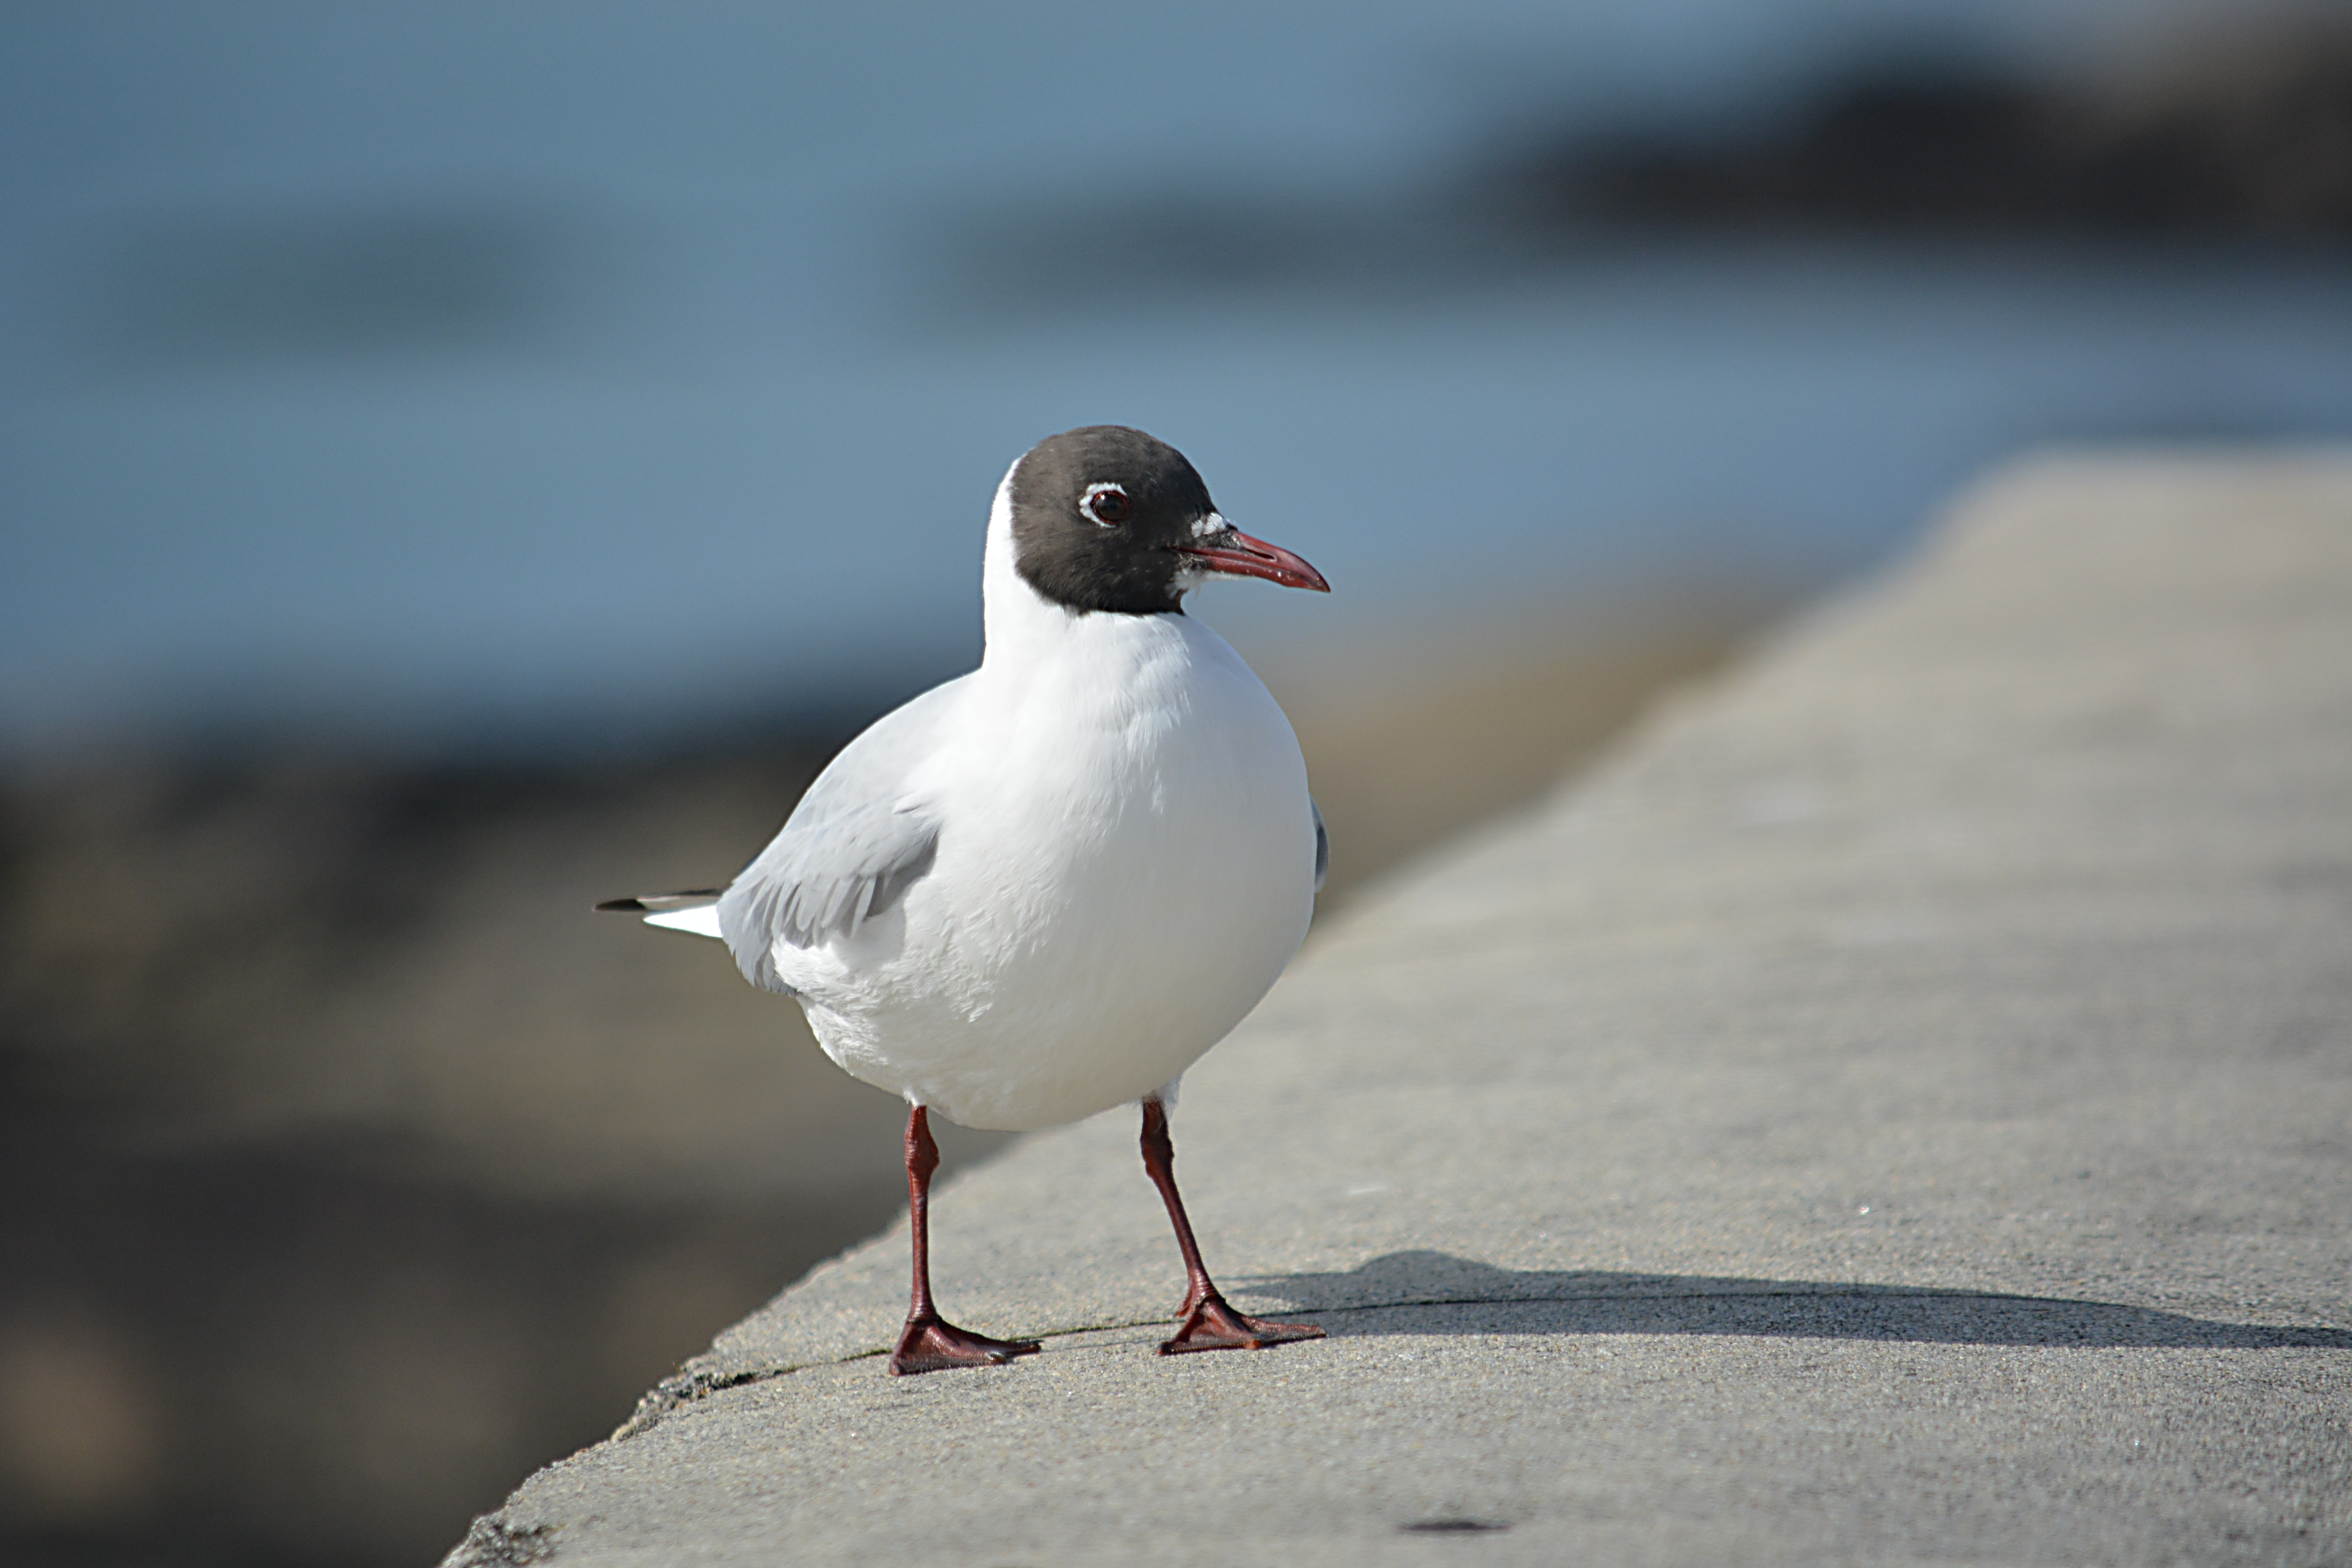
nature, bird, animal, seabird, seagull, wildlife, wild, gull, beak, fauna, sea bird, ornithology, feathers, vertebrate, tern, shorebird, charadriiformes, european herring gull, great black backed gull